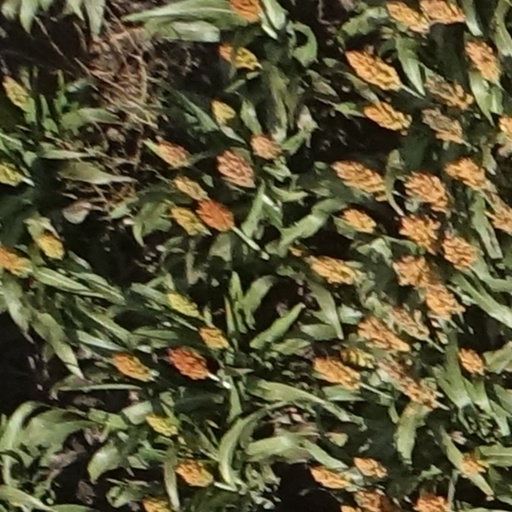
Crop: sorghum